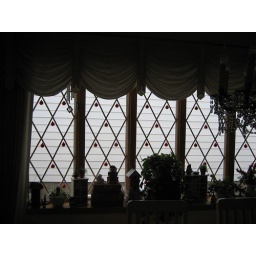
I love this picture - it's red balls hung up in my Mom's dining room windows in PA.